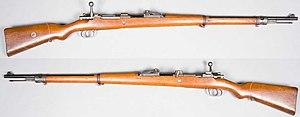
Les fusils Mauser utilisés par l’armée mexicaine furent produits en Allemagne, en Autriche-Hongrie puis à Mexico même.